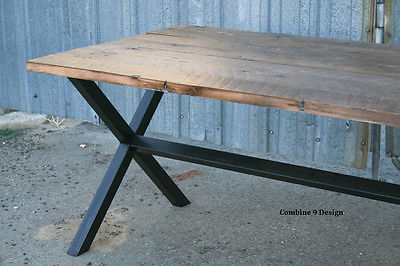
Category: table